National Institutes of Technology

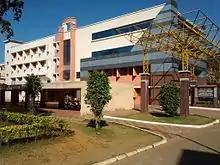
Biju Patnaik Central Library, NIT Rourkela

The President of India is the "ex officio" visitor of all the NITs. The NIT Council works directly under him/her and it includes the minister-in-charge of technical education in Central Government, the chairmen and the Directors of all the NITs, the Chairman of University Grants Commission (UGC), the Director-General of Council of Scientific and Industrial Research (CSIR), the Directors of other selected central institutions of repute, members of Parliament, Joint Council Secretary of Ministry of Human Resource Development (MHRD), nominees of the Central Government, All India Council for Technical Education (AICTE), and the Visitor.